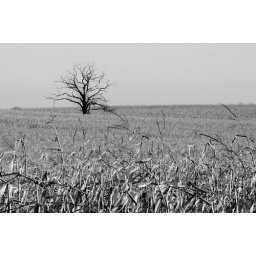
Solitary skeleton tree in corn field on M-88, two miles east of Eastport, MI